Setar

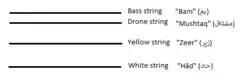
Position of setar strings by name. From top to bottom the strings are called bam (بم), mushtaq (مشتاق), zeer (زیر) and hâd (حاد).

The instrument is strung with four strings. From top to bottom the strings are (4) bam or bass string, (3) drone string, (2) yellow string, and (1) silver string.